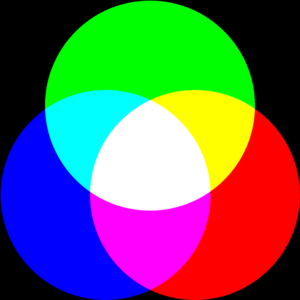
Rouge, vert, bleu, abrégé en RVB ou en RGB est un système de codage informatique des couleurs, le plus proche du matériel. Les écrans d'ordinateurs reconstituent une couleur par synthèse additive à partir de trois couleurs primaires, un rouge, un vert et un bleu, formant sur l'écran une mosaïque trop petite pour être aperçue. Le codage RVB indique une valeur pour chacune de ces couleurs primaires.